Carrbridge Packhorse Bridge

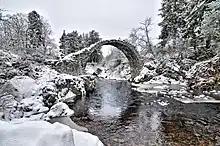
The bridge in winter

The packhorse bridge was constructed to allow funerals to proceed across the River Dulnain to Duthil Church. Brigadier-General Alexander Grant commissioned the bridge. Stonemason John Niccelsone constructed the bridge at Lynne of Dalrachney and the £100 cost was paid for out of stipends of Duthil Church. The bridge was completed in 1717 and floods in the 1829 Muckle Spate washed away the guard rails. The bridge also provided a way for tradesmen and locals to cross the river. It is the Scottish Highlands' oldest known stone bridge.